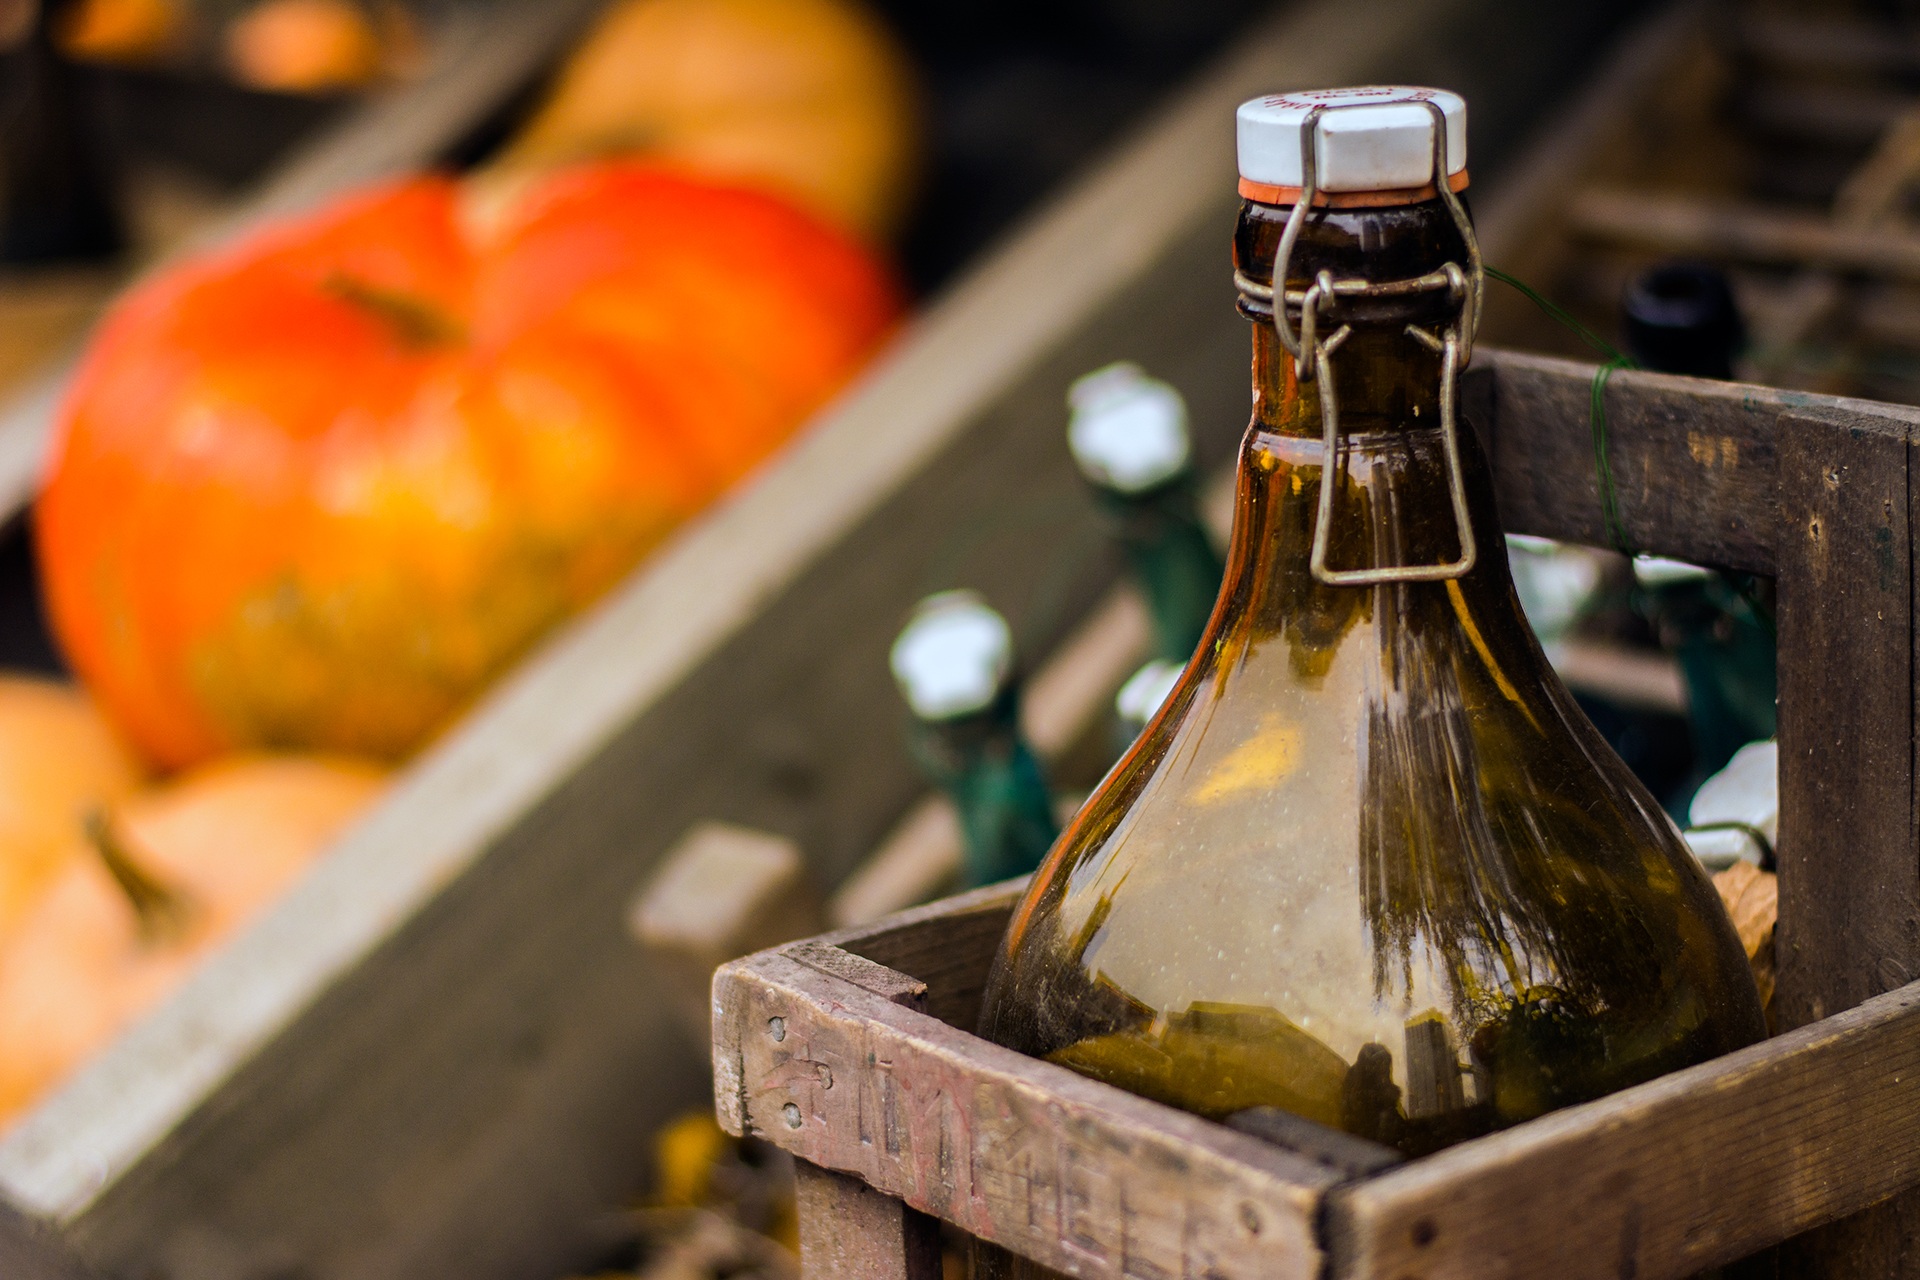
food, produce, autumn, pumpkin, halloween, drink, bottle, beer